Tea in the United Kingdom

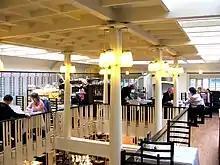
The Willow Tearooms, Glasgow

By the 19th century, tea had reached the working class, and it was soon considered an everyday necessity among poor labourers. According to the Scottish historian David MacPherson, tea had become cheaper than beer by the early 19th century. Furthermore, sugar had also become extremely cheap by this time, and the two were almost always consumed together. Though the price of coffee had decreased by this point, tea was the preferred drink because, unlike coffee, it still tasted good when diluted, which is often how the poor consumed it to save money.